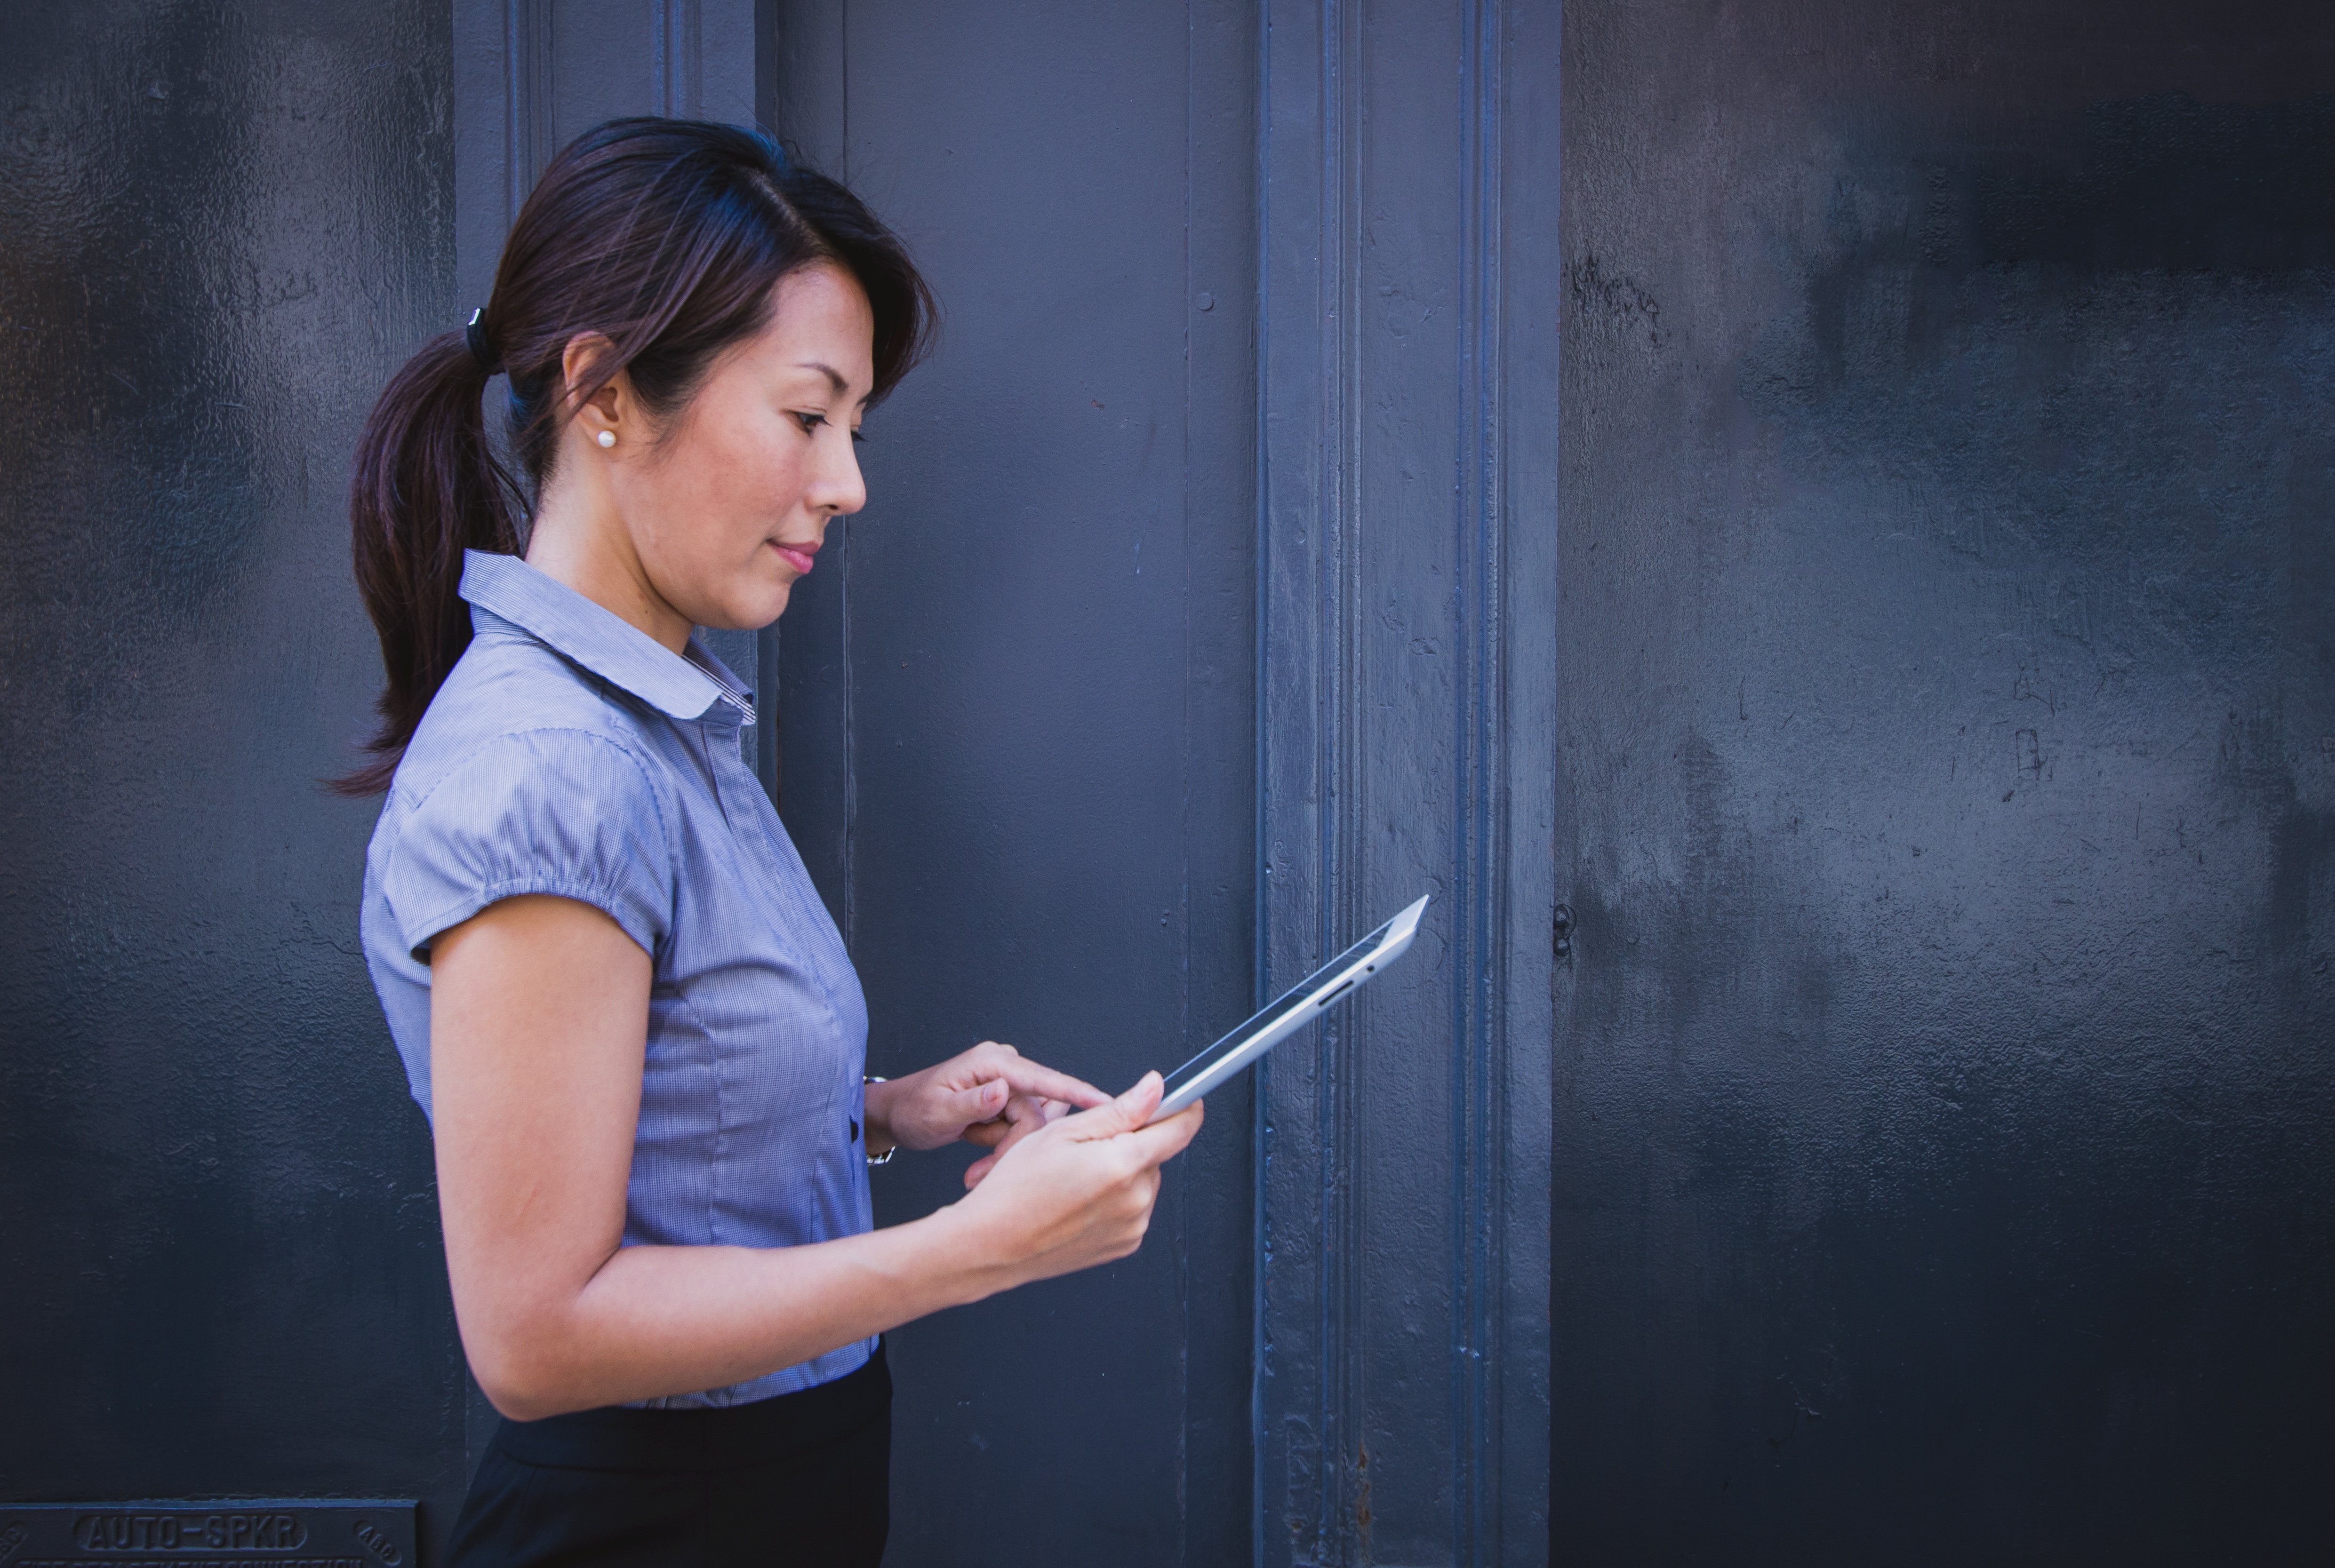
working, light, ipad, technology, photography, asian, portrait, tablet, sitting, blue, women, photograph, photo shoot, human positions